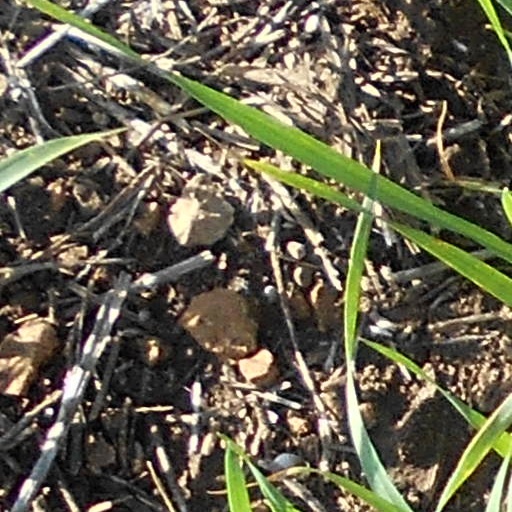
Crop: wheat